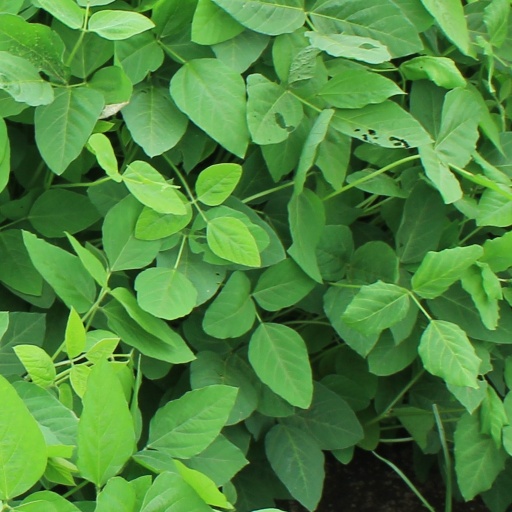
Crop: soybean